McLaren MP4/14

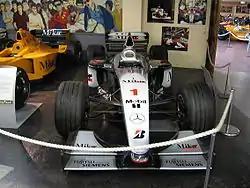
McLaren MP4/14 on display at the Donington Collection. The car carries chassis number 4 and is in the state it crossed the line to win both the 1999 Japanese Grand Prix and the Formula One Drivers' Championship for its driver, Mika Häkkinen.

McLaren used 'West' logos, except at the French, British and Belgian Grands Prix.